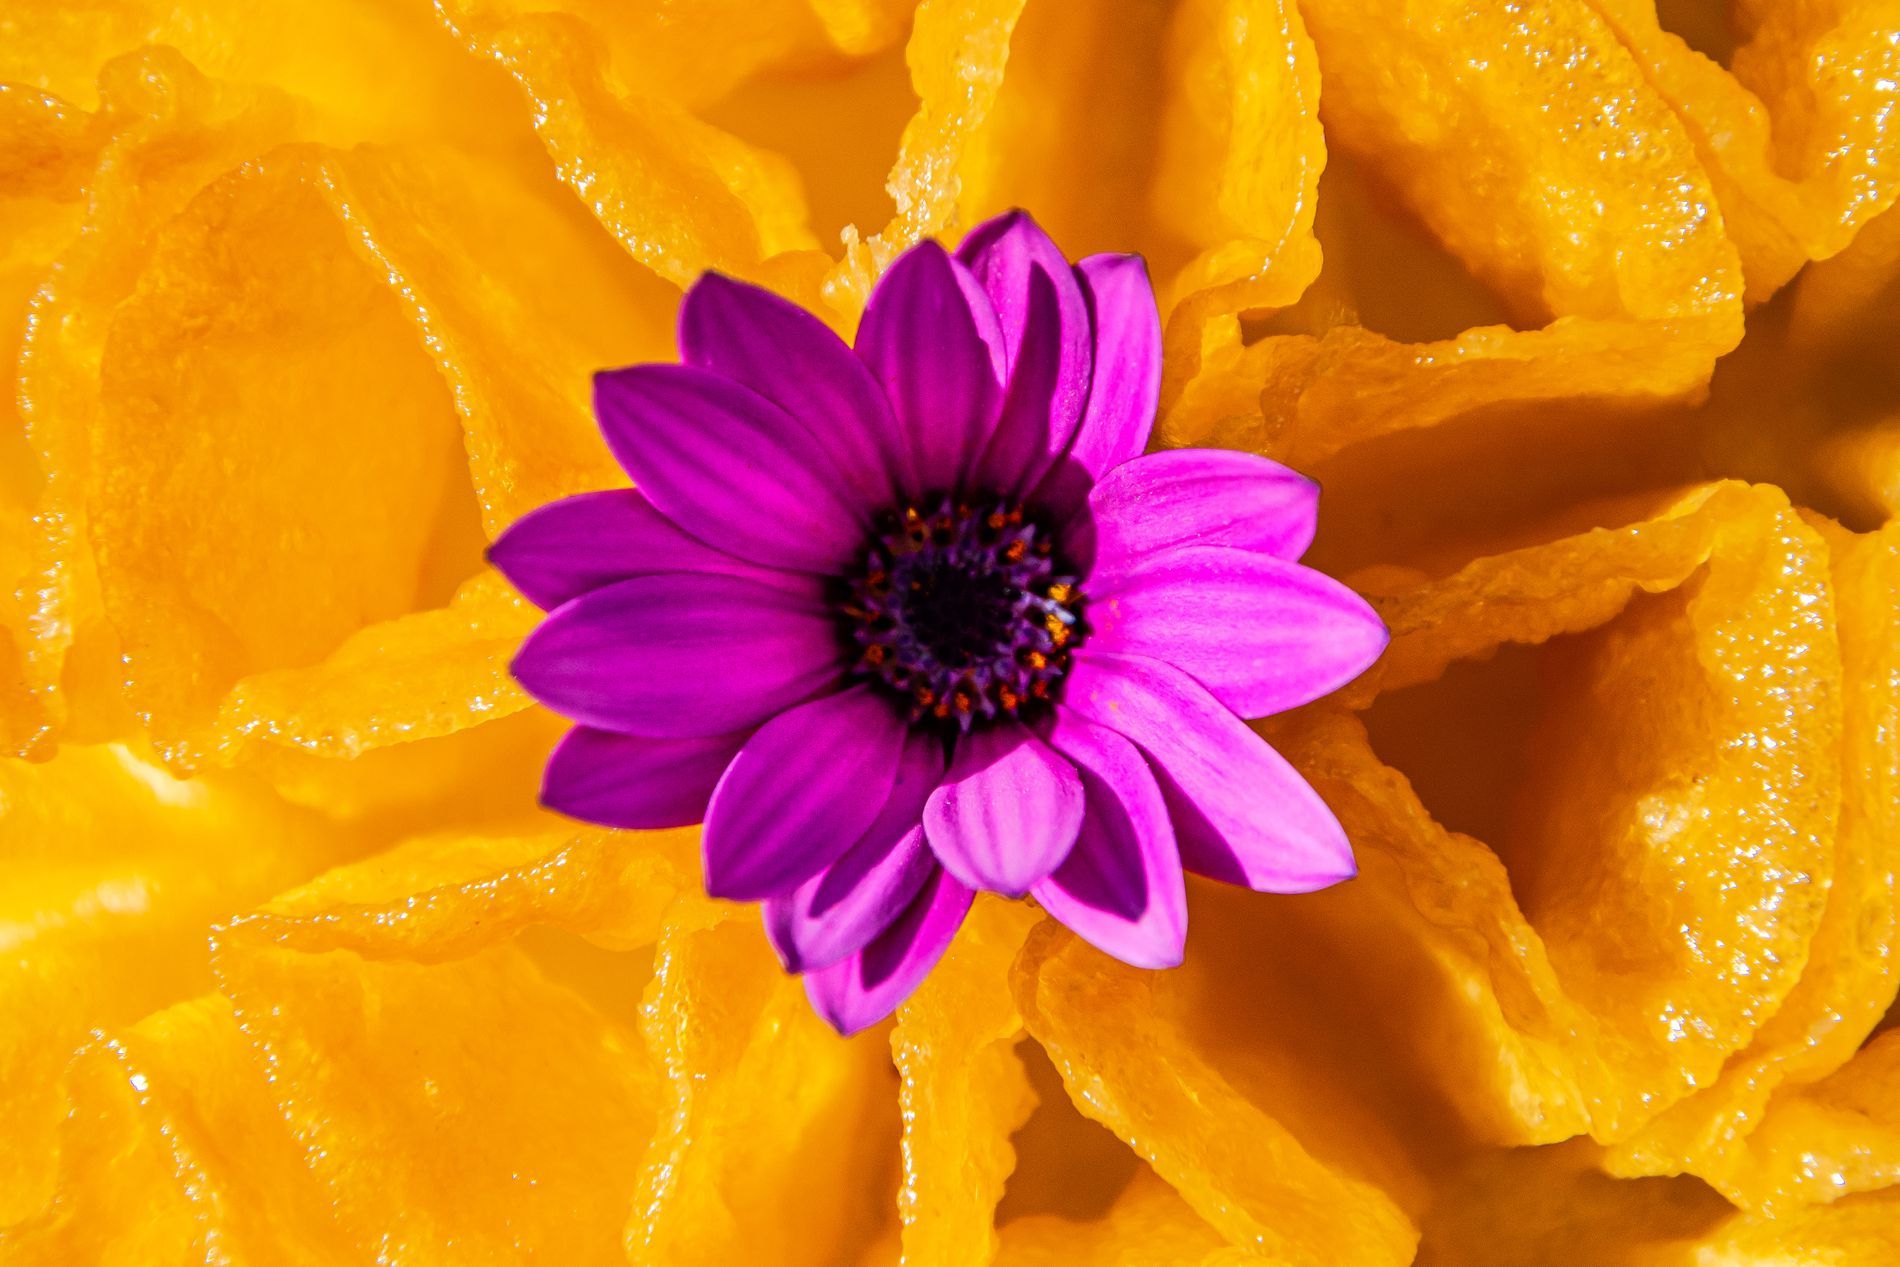
Geranium Flower
A photograph of the beautiful purple geranium flower, while the background is a golden plant.
A close up shot taken at a high camera angle, The beautiful and colorful purple geranium flower is in front of the golden plant in the background. The tone is pretty.
Labels: Flower, Petal, Plant, Pollen, Daisy, Anemone, Purple, Geranium, Dahlia, Anther, Food, Fruit, Produce, Plant Background
Camera: NIKON CORPORATION NIKON D7100
Lens: 18.0-105.0 mm f/3.5-5.6, AF-S DX VR Zoom-Nikkor 18-105mm f/3.5-5.6G ED
Aperture: F5.6
Exposure: 1/3200 sec
ISO: 400
Focal length: 105.0 mm